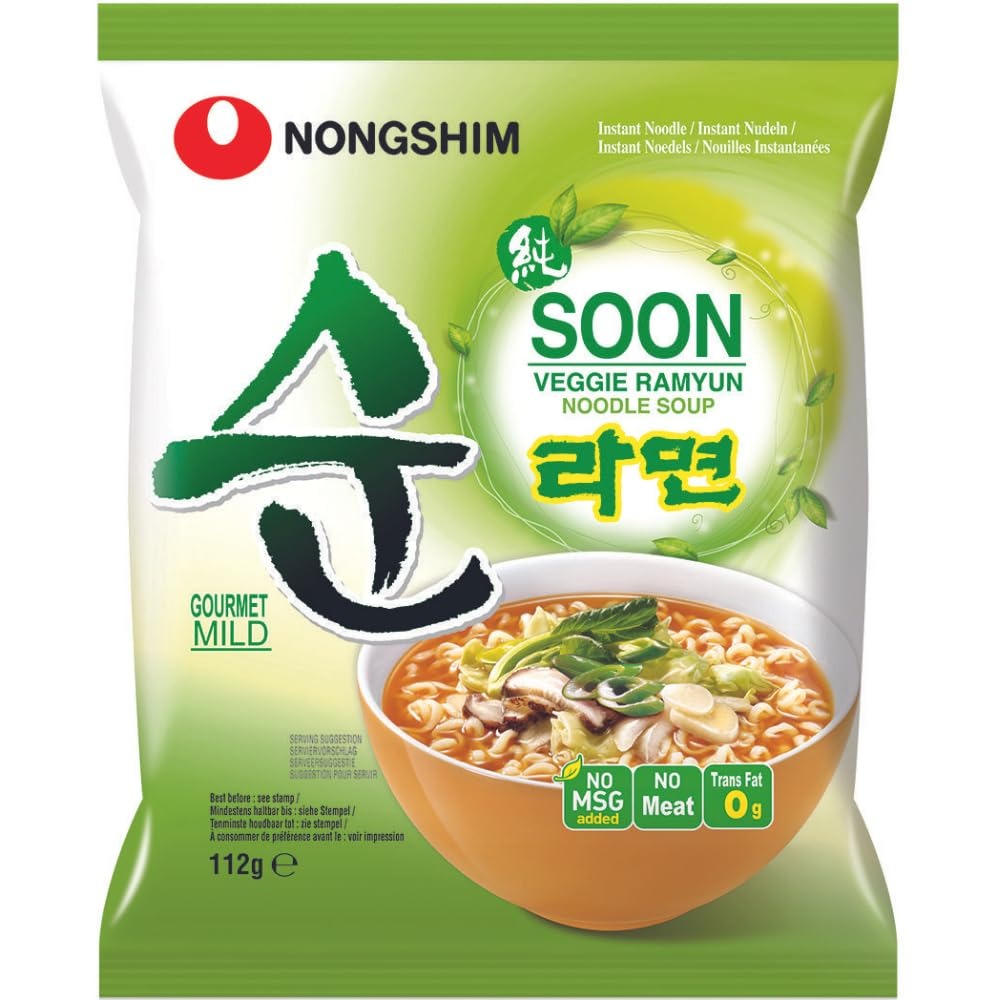
Item Name: Nongshim Soon Veggie Noodle Soup, 3.95 oz
Bullet Point 1: Soon Veggie Noodle Soup, made with 100% vegan ingredients
Bullet Point 2: With no MSG added and 0 gram trans fat, this vegan certified product suits the strict dietary lifestyle of vegetarians and vegans alike.
Bullet Point 3: Product of Korea
Product Description: Ramyun Noodles with soup mix. Vegan. Registered with the Vegan Society. www.nonshim.com. Facebook Nongshim Worldwide. Product of Korea.
Value: 3.95
Unit: Fl Oz

Price: 3.3